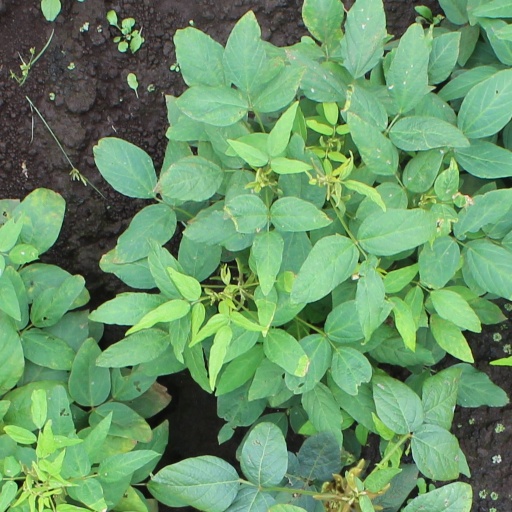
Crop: soybean